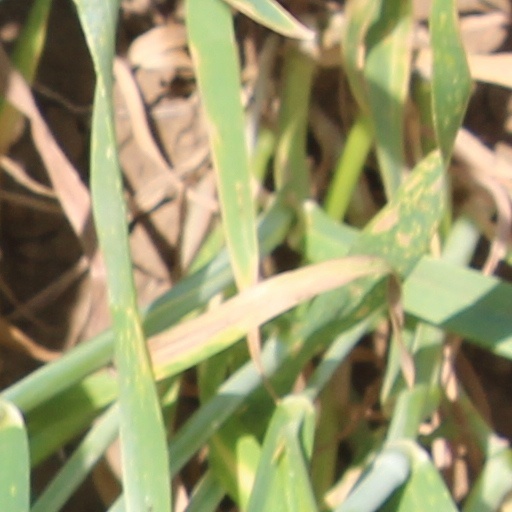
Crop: wheat